Step Down to Terror

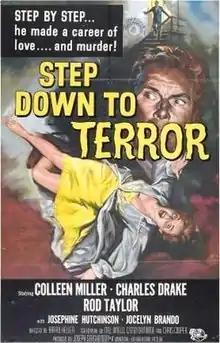
Film poster by Reynold Brown

Step Down to Terror (also known as The Silent Stranger) is a 1958 American film noir crime film directed by Harry Keller and starring Colleen Miller, Charles Drake and Rod Taylor. It is a remake of the 1943 Alfred Hitchcock film "Shadow of a Doubt".